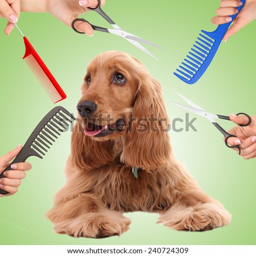
grooming at the salon for dogs